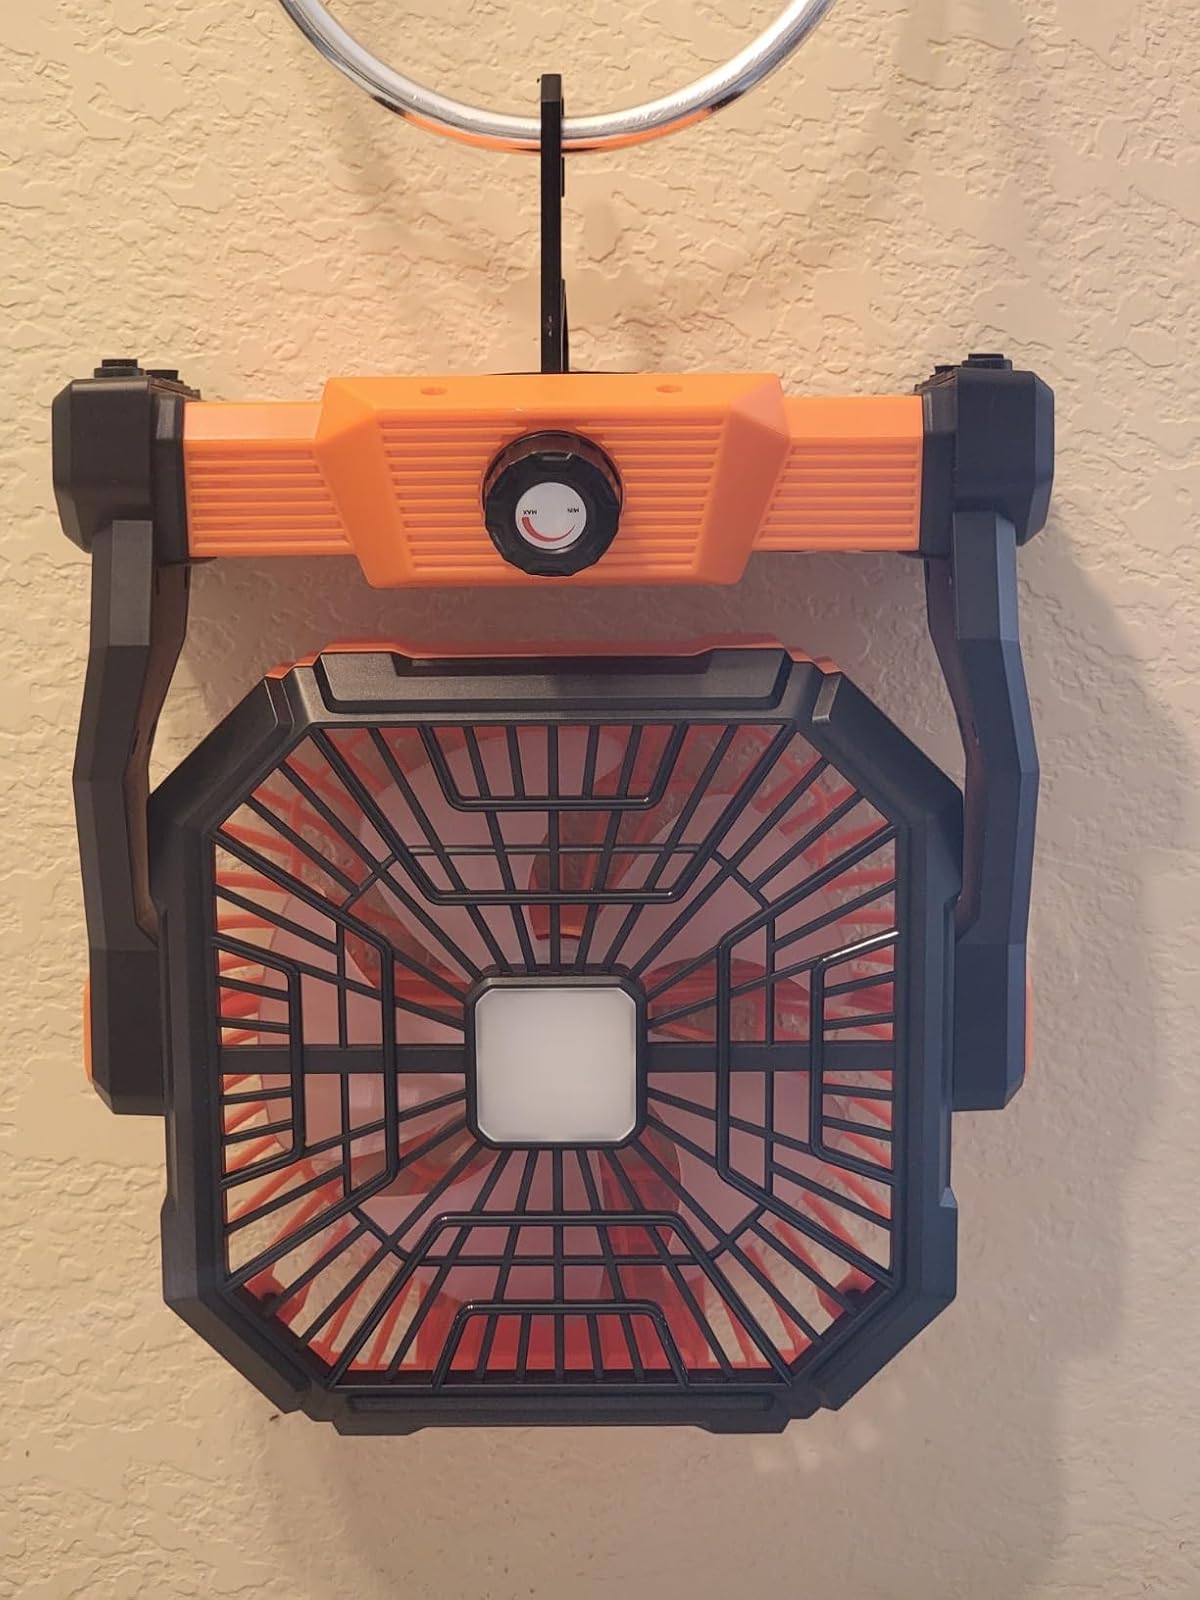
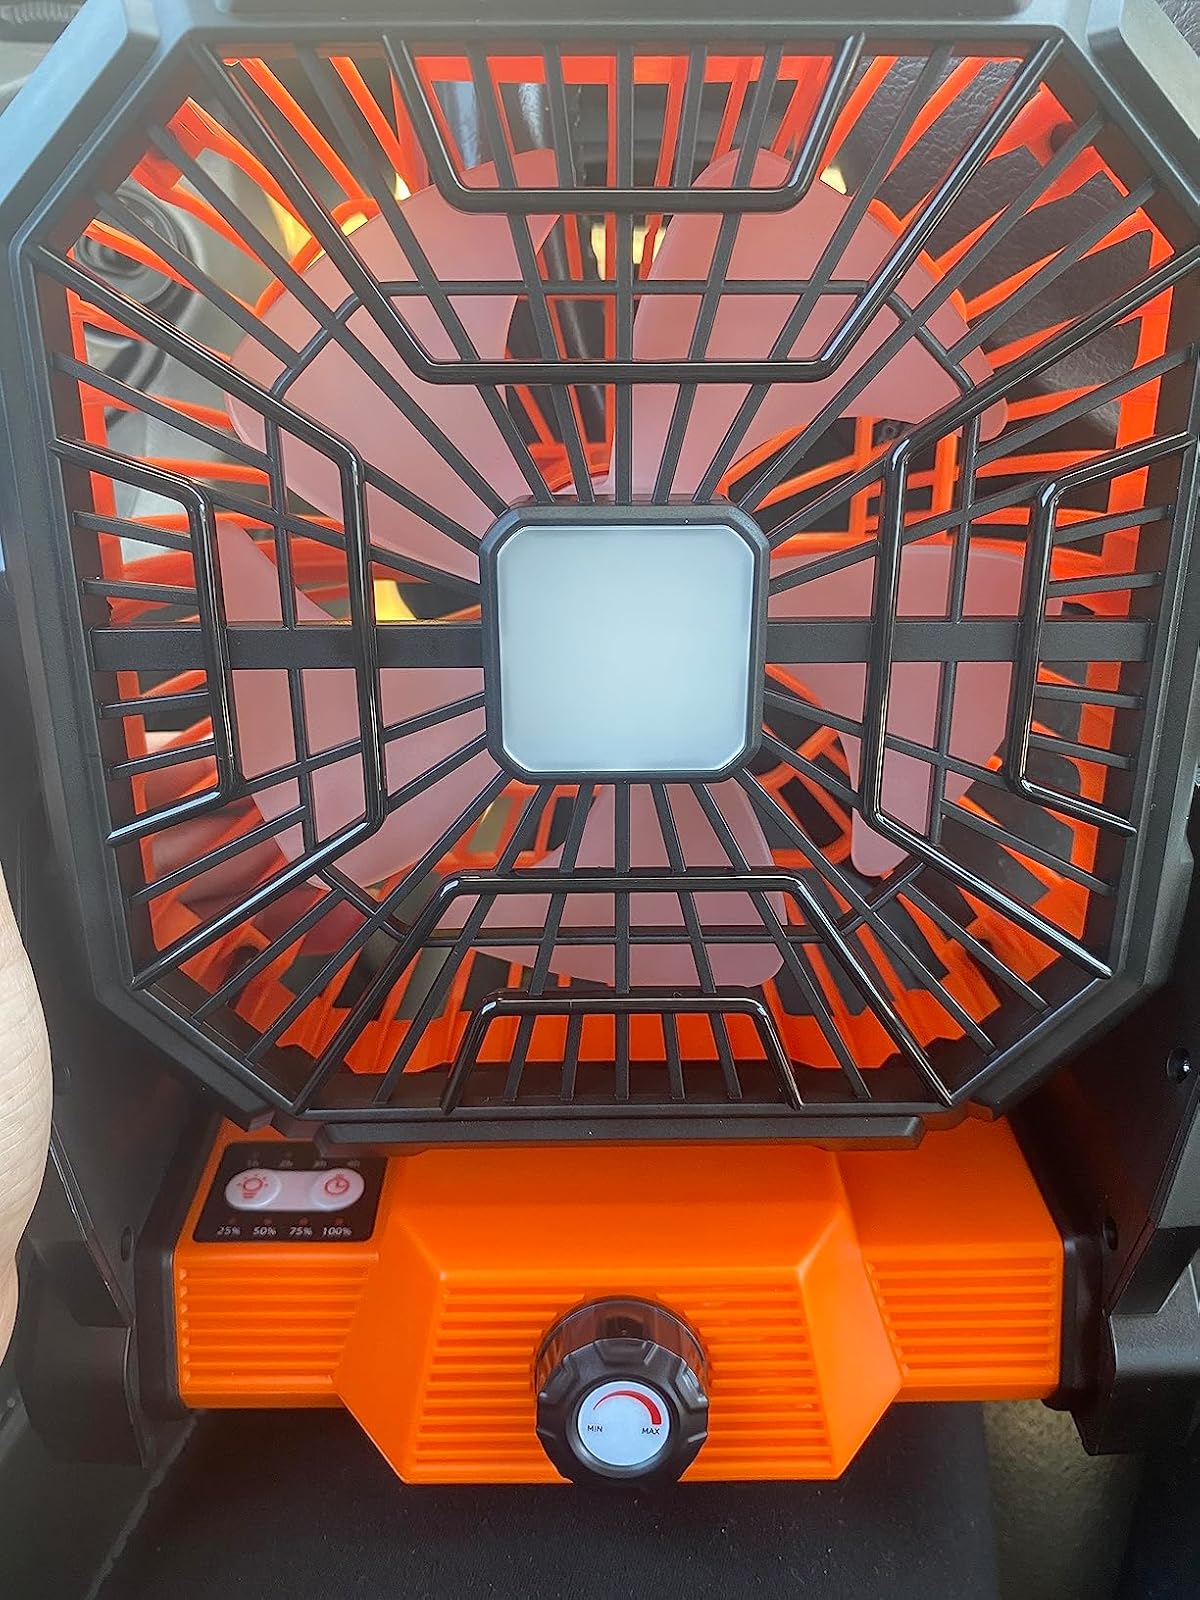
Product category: lantern
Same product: yes